Yongsan Garrison

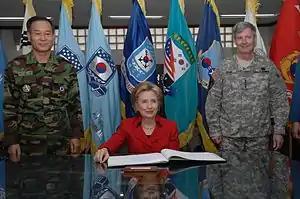
Secretary of State Hillary Clinton visits USAG-Yongsan 20 February 2009. The Combined Forces Command (CFC) Commanding General Walter Sharp (right) and his deputy, General Lee Sung-chool (이성출, left), welcomed the secretary.

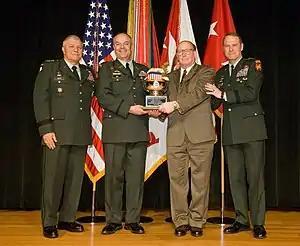
Army Vice Chief of Staff Gen. Richard A. Cody (left) and Installation Management Command Deputy Commander Maj. Gen. John A. Macdonald (right) present USAG-Yongsan officials with a third-place trophy for the Fiscal 2008 Army Communities of Excellence competition 8 May at the Pentagon.

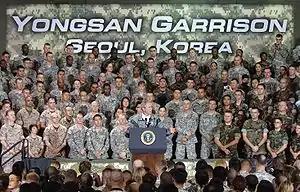
President George W. Bush spoke to military personnel, their families and civilian employees at Collier Field House while visiting U.S. Army Garrison Yongsan, 6 August 2008.

Yongsan Garrison is commanded by a U.S. Army colonel and is one of four U.S. Army Installation Management Command Pacific Region(IMCOM-P) garrisons in the Republic of Korea, and one of 179 such garrisons worldwide.